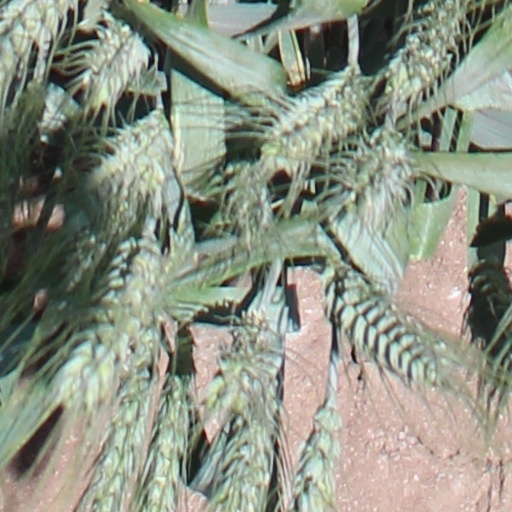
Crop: wheat